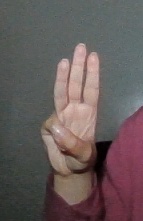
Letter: thaa